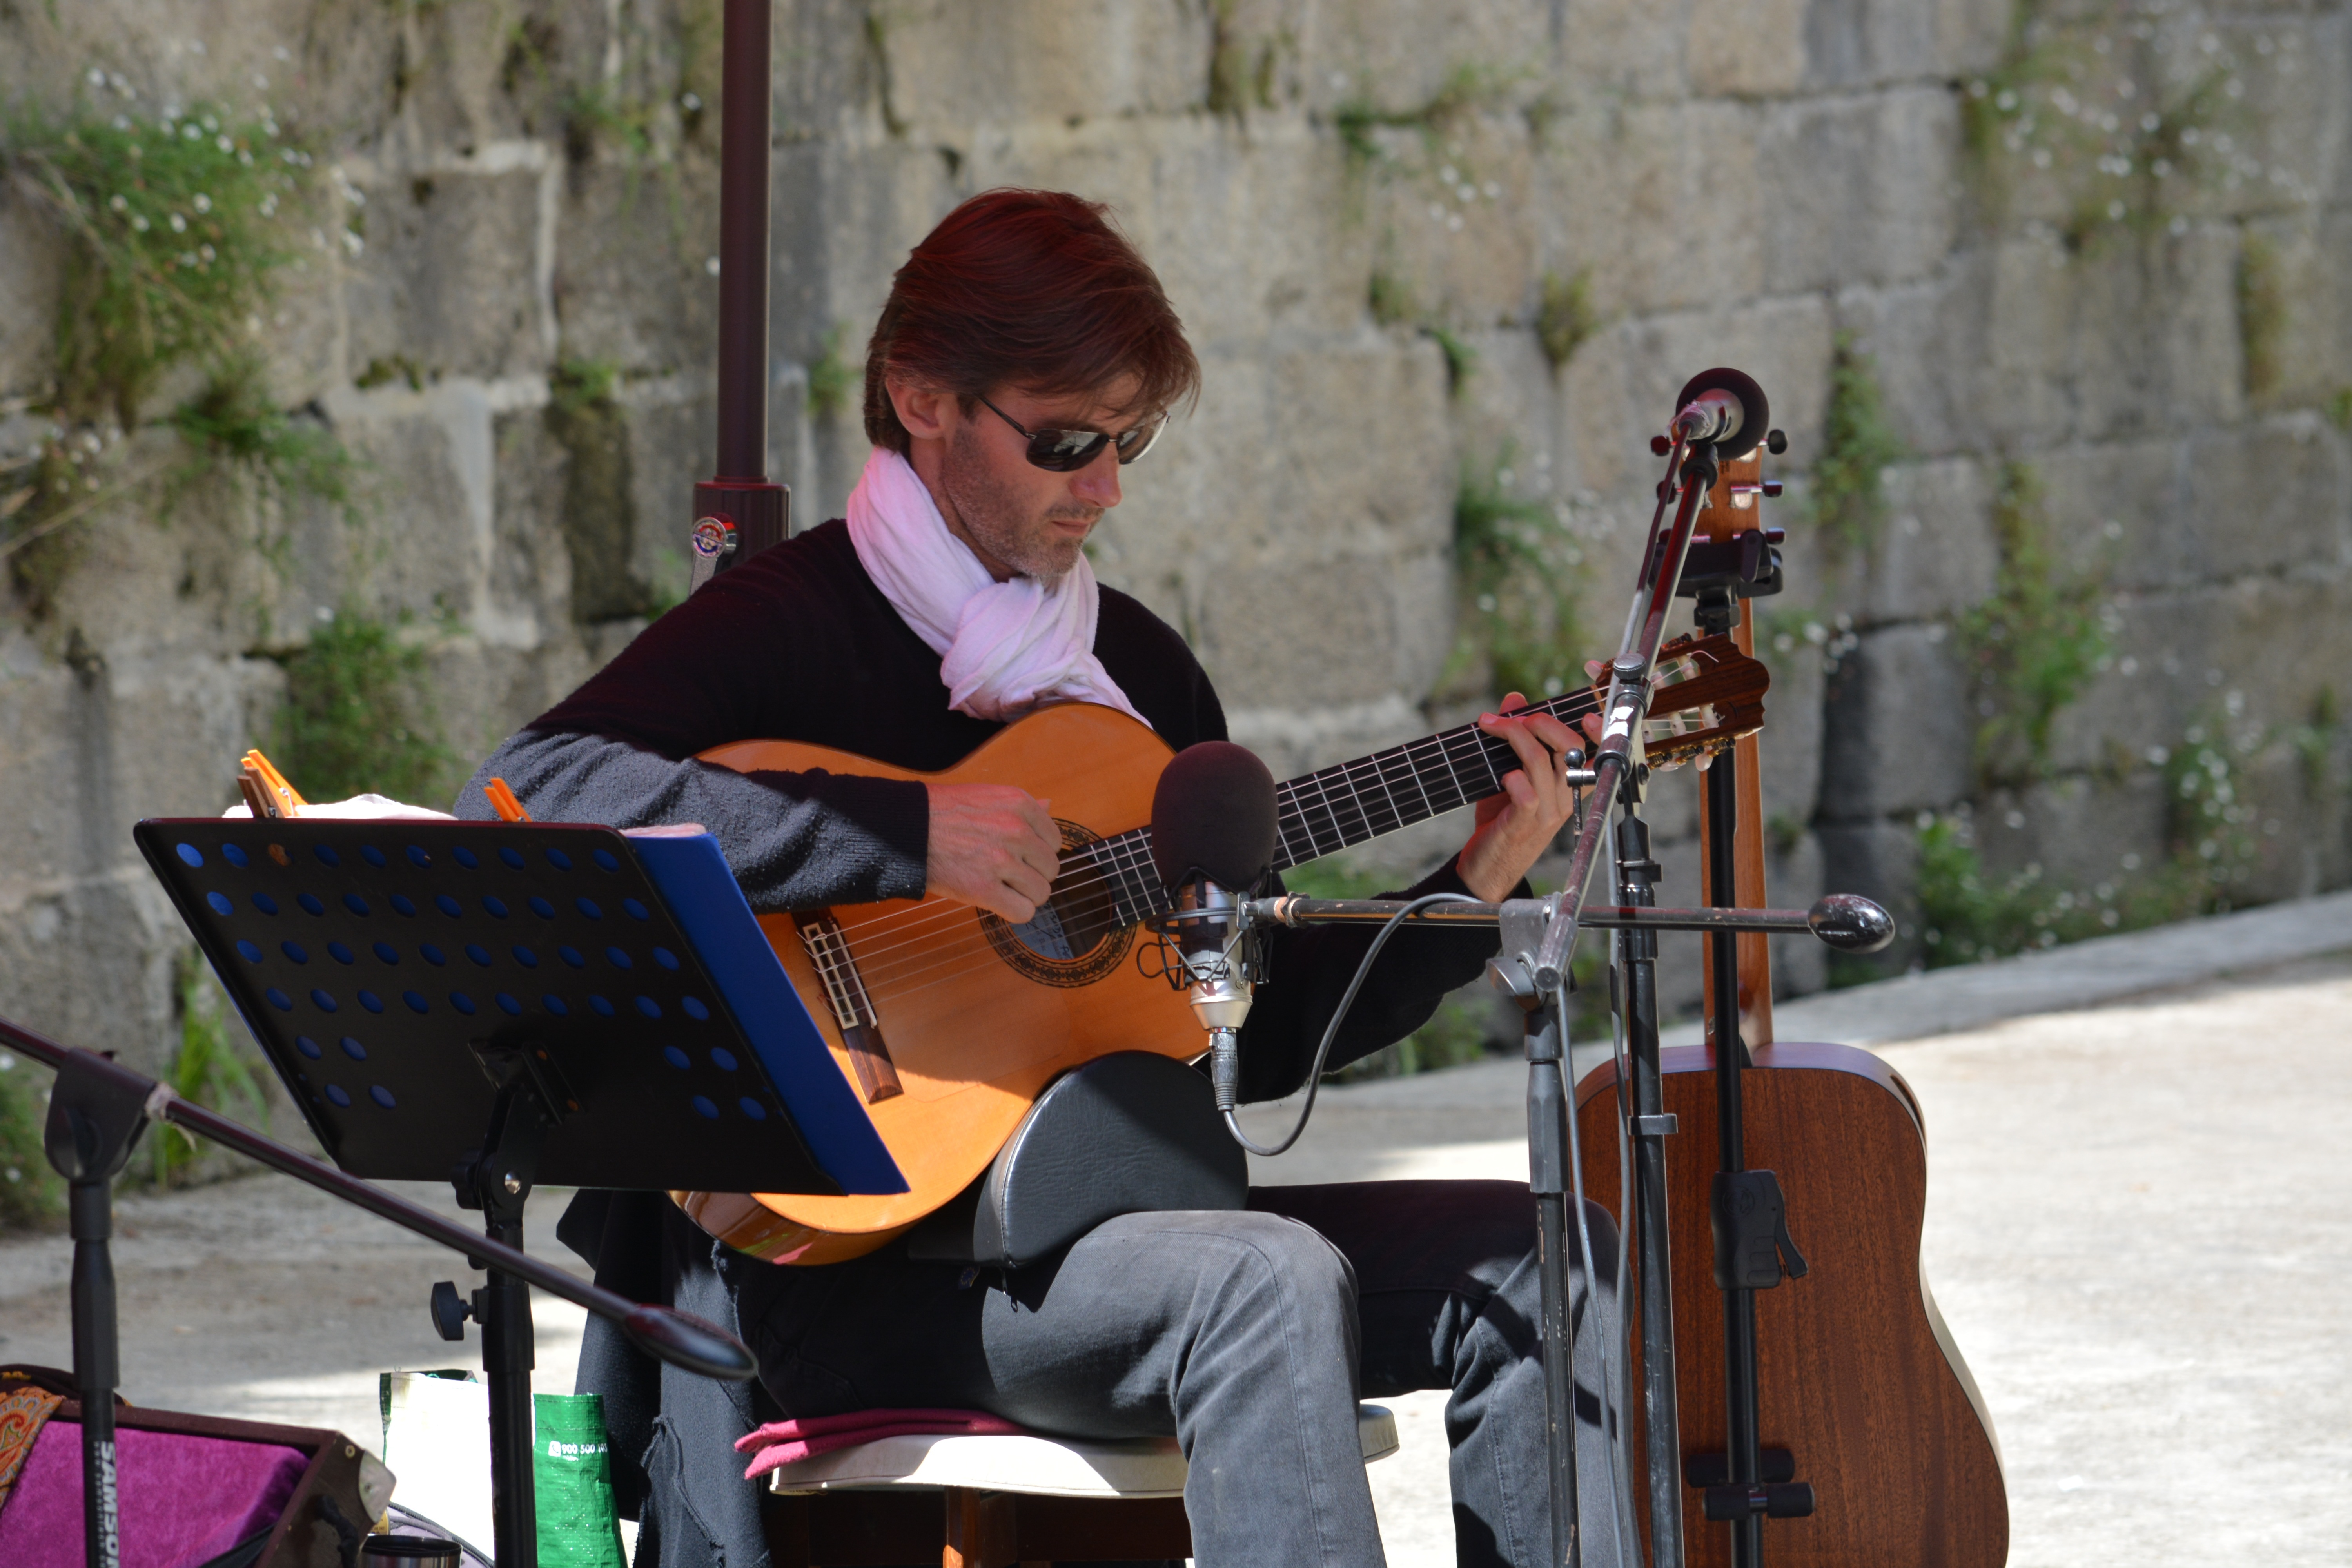
man, music, guitar, concert, musician, musical instrument, singing, guitarist, character, entertainment, street musicians, fiddle, free image, string instrument, bowed string instrument, social group, plucked string instruments